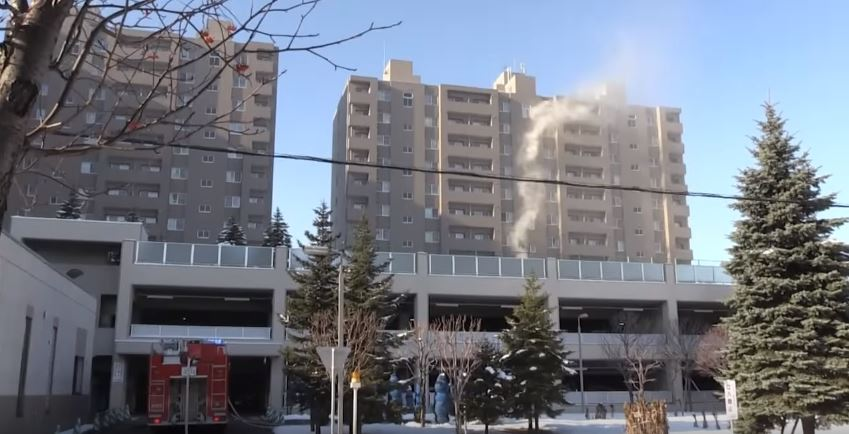
Fire: no
Smoke: yes